Bombardier CRJ100/200

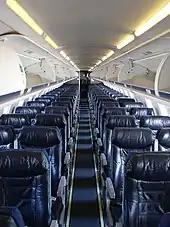
The Challenger 600 cross-section allows for 2-2 seating

The CRJ family has its origins in the design of the earlier Canadair Challenger business jet. During the late 1970s, the relatively wide fuselage of the Challenger, which could seat a pair of passengers on each side of a central aisle, was observed by some Canadair officials to suggest that it would be somewhat straightforward to produce a stretch of the aircraft for the purpose of accommodating more seats. Accordingly, in 1980, the company publicised its proposal for an expanded model of the aircraft, designated as the "Challenger 610E", which would have had seating for an additional 24 passengers. However, such a lengthening did not occur as a result of work on the program being terminated during the following year.